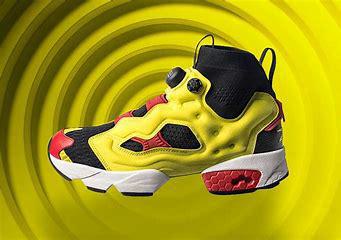
Brand: Reebok
Model: Instapump Fury OG